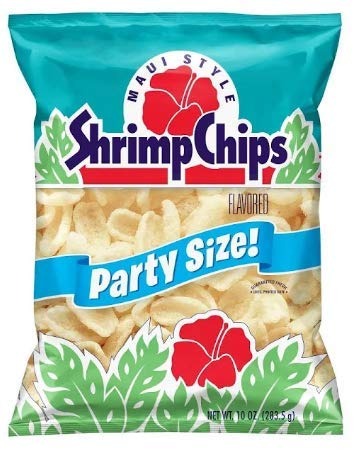
Item Name: Maui Style ShrimpChips PARTY SIZE, Large 10oz bag (283.5g), 2 PACK
Value: 20.0
Unit: Ounce

Price: 6.69